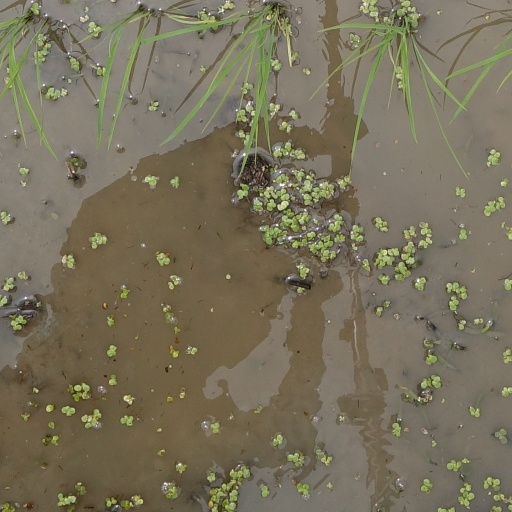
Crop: rice